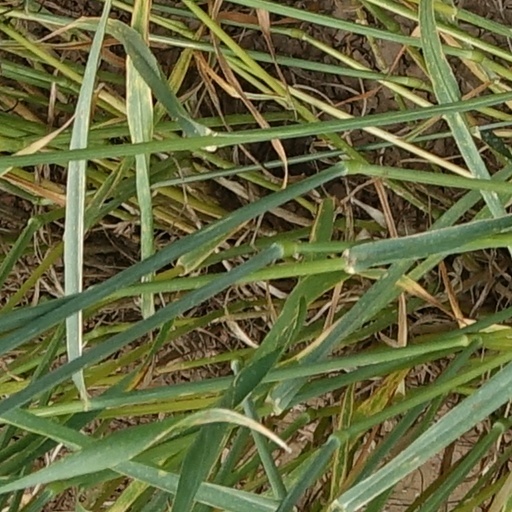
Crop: wheat